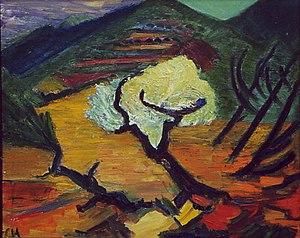
Huile sur toile par Louis-Olivier Chesnay, 116x81 cm.
Louis-Olivier Chesnay est un artiste peintre français, né le 28 mai 1899 à Paris 7ᵉ, et mort le 6 juin 1999 à Buix.